Donald Trump

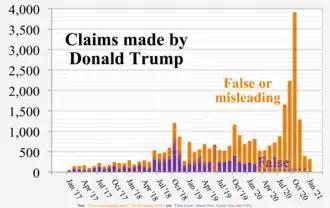
Chart depicting false or misleading claims made by Trump

At noon on January 6, 2021, while Congress was certifying the presidential election results in the U.S. Capitol, Trump held a rally at the nearby Ellipse. Speaking from behind a glass barrier, he called for the election to be overturned and urged his supporters to "fight like hell" and "take back our country" by marching to the Capitol. His supporters then formed a mob that broke into the building, disrupting certification and causing the evacuation of Congress. During the attack, Trump posted on social media but did not ask the rioters to disperse. In a tweet at 6 p.m., he told them to "go home with love & in peace", called them "great patriots", and restated that he had won the election. Congress later reconvened and confirmed Biden's victory in the early hours of January 7.